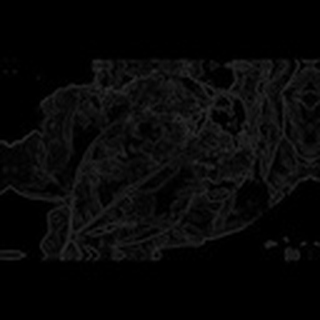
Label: cotton_bacterial_blight